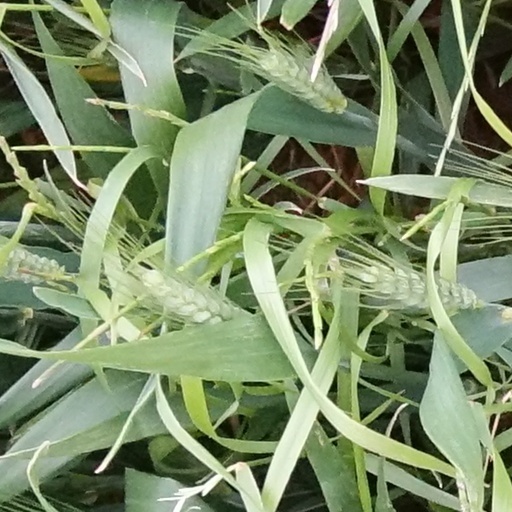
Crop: wheat